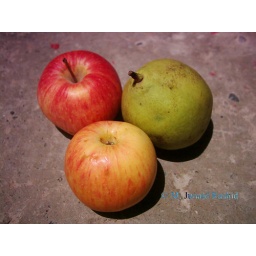
Red Orange and Green tasty clourful fruits lying on ground in my home,, SamaSatta , Juniad Rashid, UET Lahore